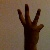
The image shows a hand gesture representing the number 6 in Indian Sign Language.